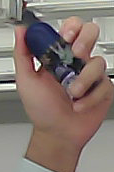
Product: nivea_rollon